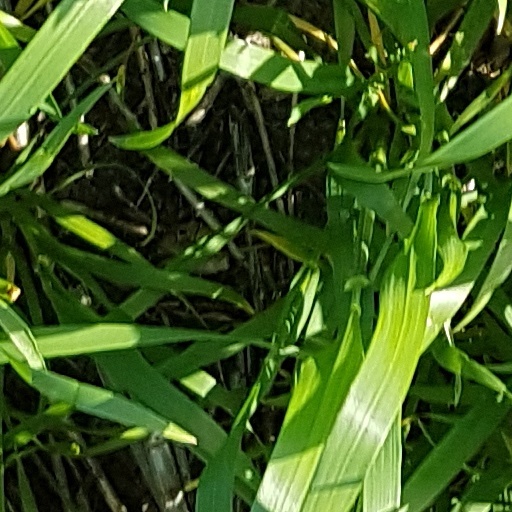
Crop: wheat